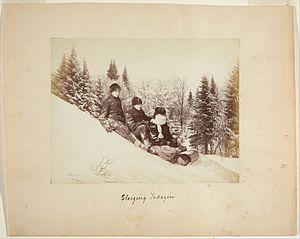
Le toboggan, la traîne sauvage ou encore tabaganne et tobaganne, est un traîneau utilisé sur la neige pour transporter des personnes sur la pente d'une colline dans un but récréatif. La version olympique de ce sport récréatif est le bobsleigh. Quelques endroits sont uniquement dédiés à la pratique du toboggan, il s'y déroule des courses semblables au bobsleigh.
Cet article traite des événements qui se sont produits durant l'année 1873 au Canada.